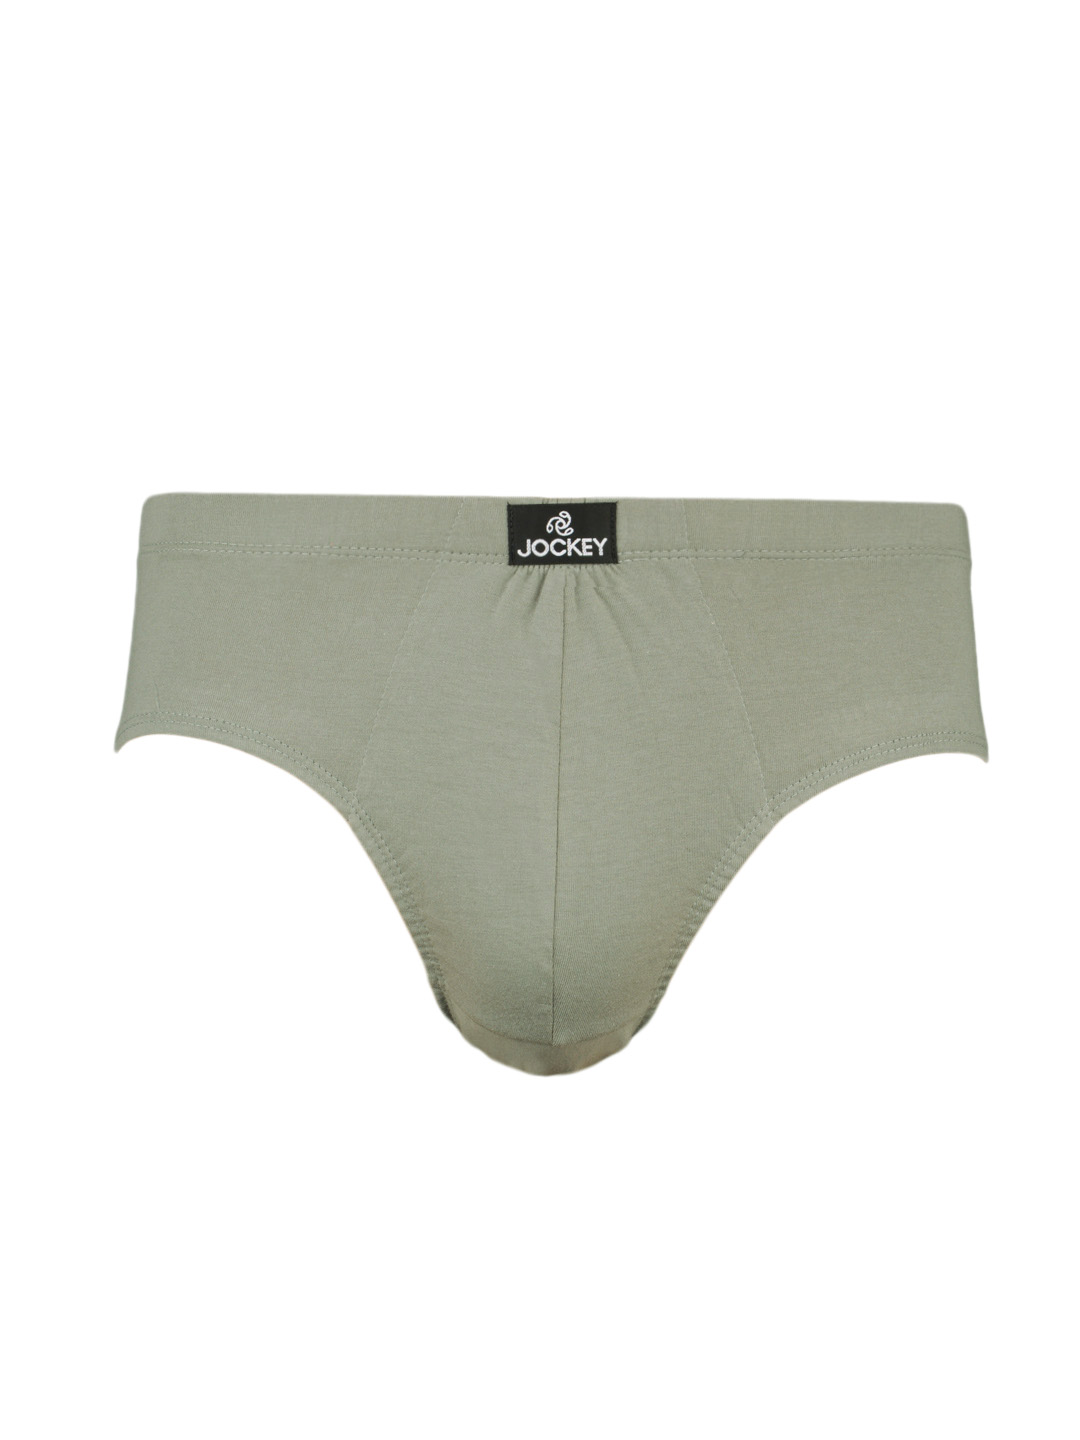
Jockey MODERN CLASSIC Mens Grey Briefs 8035
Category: Apparel / Innerwear / Briefs
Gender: Men
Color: Grey
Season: Summer 2016
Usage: Casual